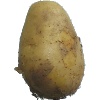
Label: white_potato